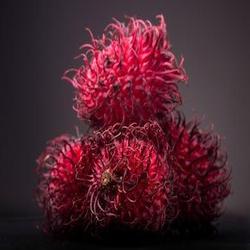
Label: Rambutan